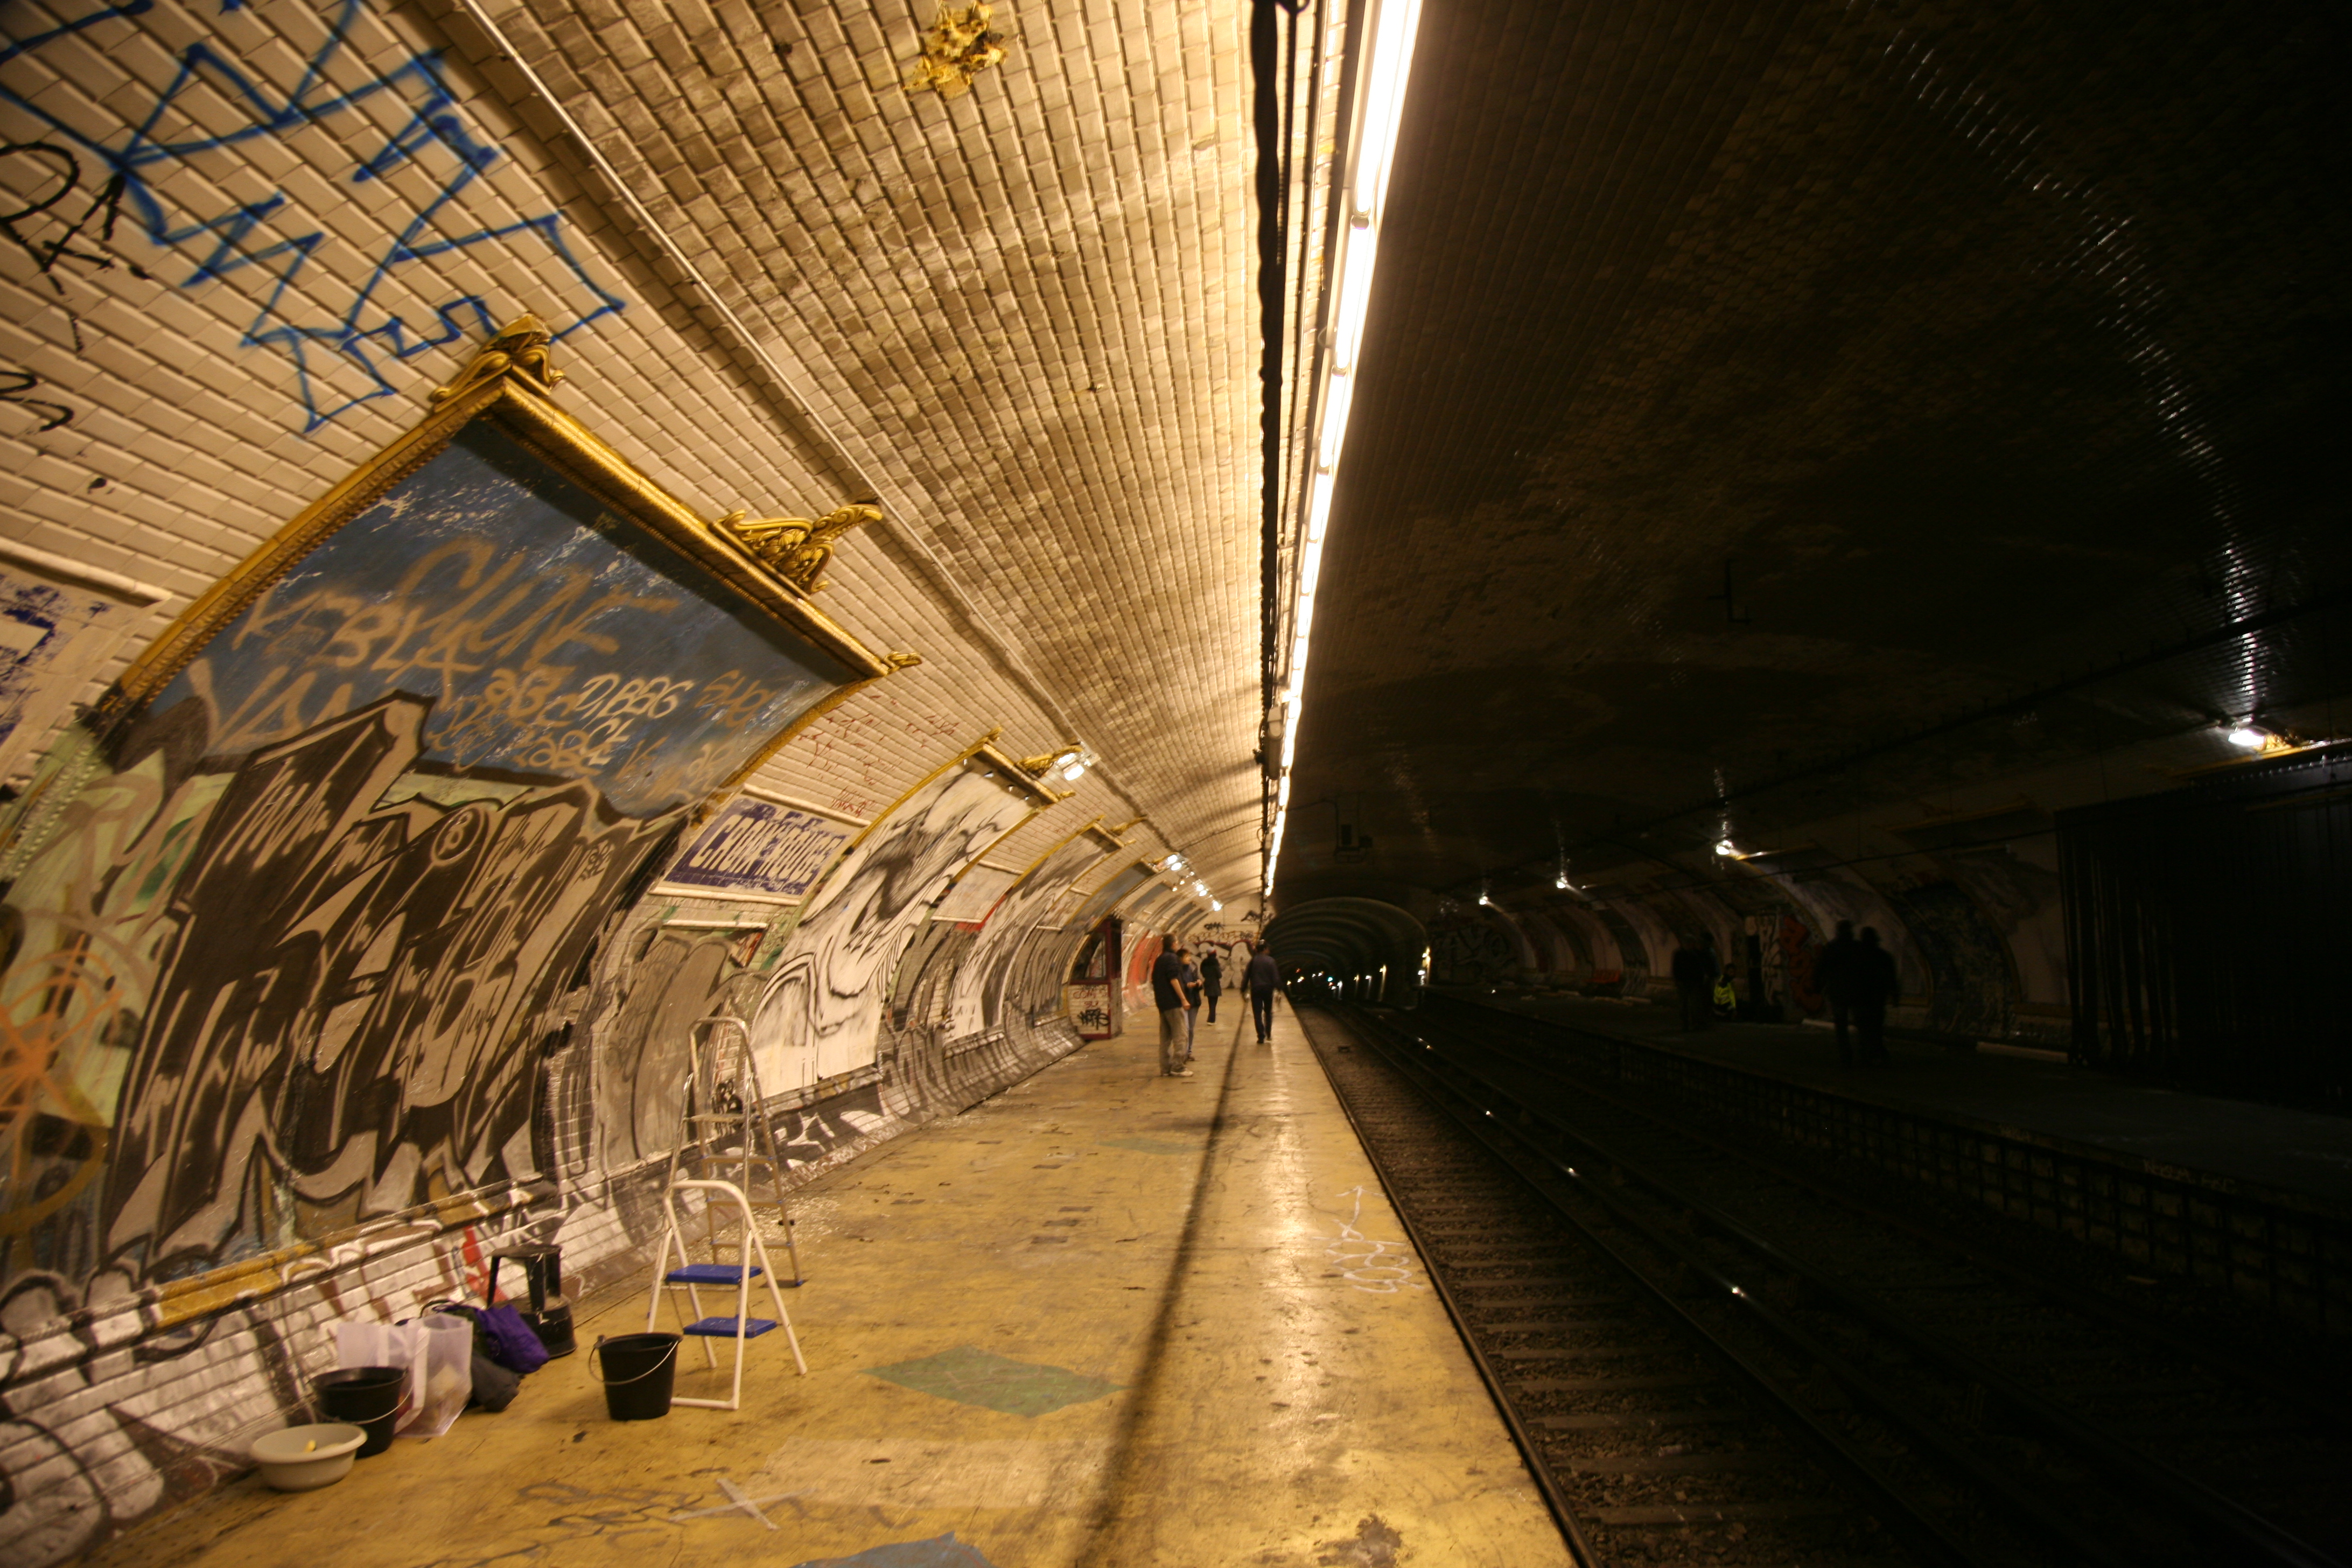
light, road, night, alley, paris, tunnel, subway, metro, transport, platform, darkness, graffiti, art, infrastructure, tag, bnf, hell, installation, x, ratp, enfer, croixrouge, calbum, laurentungerer, biblioth quenationaledefrance, urban area